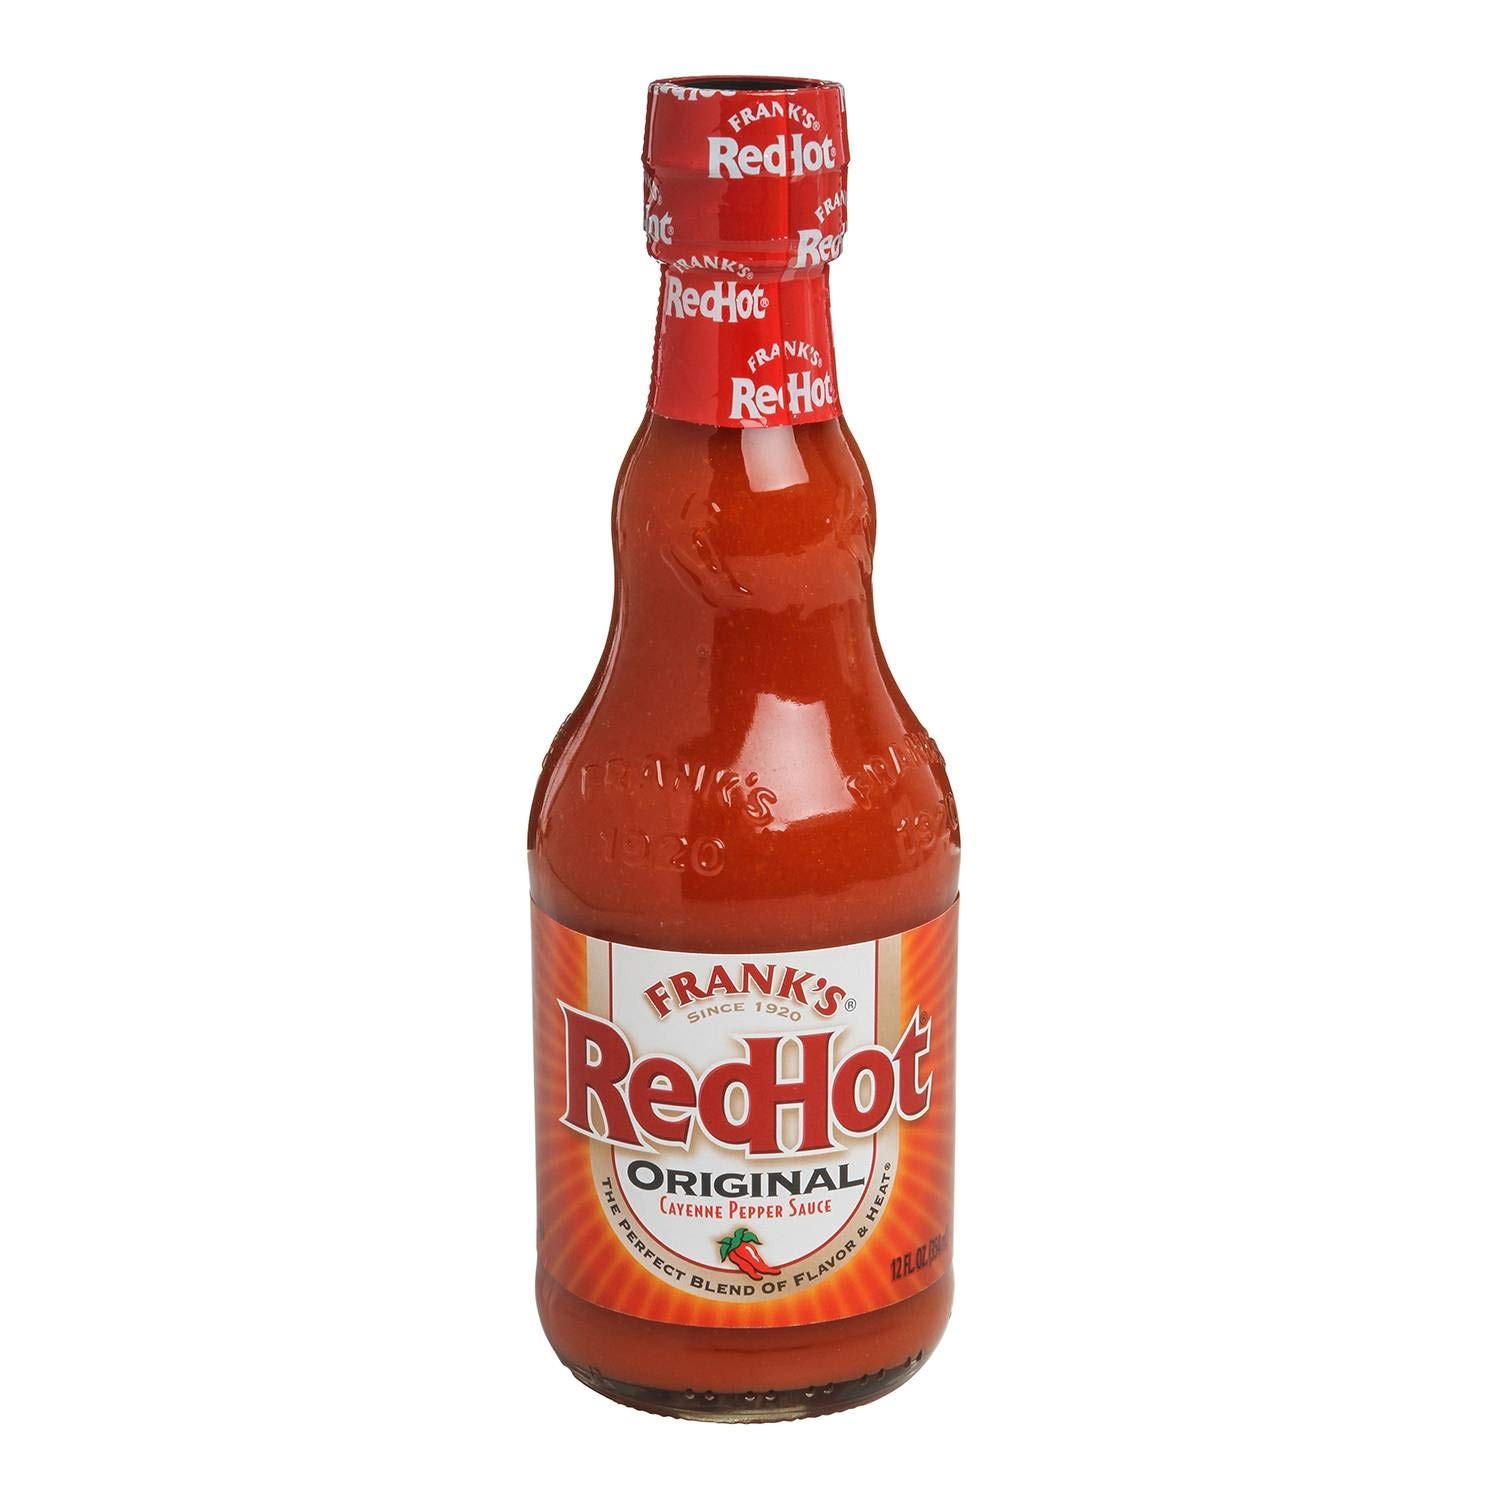
Item Name: Frank's RedHot Original Hot Sauce, 12 fl oz (Pack of 12) - One 12 Pack of 12 Fluid Ounce Bottles of Original Cayenne Pepper Hot Sauce, Great for Tabletop
Bullet Point: 12, 12 fl oz. bottles of Frank Redhot, Cayenne Pepper Sauce Original
Product Description: Frank's RedHot Original Cayenne Pepper Sauce is the hot sauce that started the Buffalo wing craze in Buffalo, NY in 1964. It delivers the perfect blend of flavor and heat with versatility across all menu parts. It is the #1 hot sauce brand in America.
Value: 12.0
Unit: Count

Price: 4.99